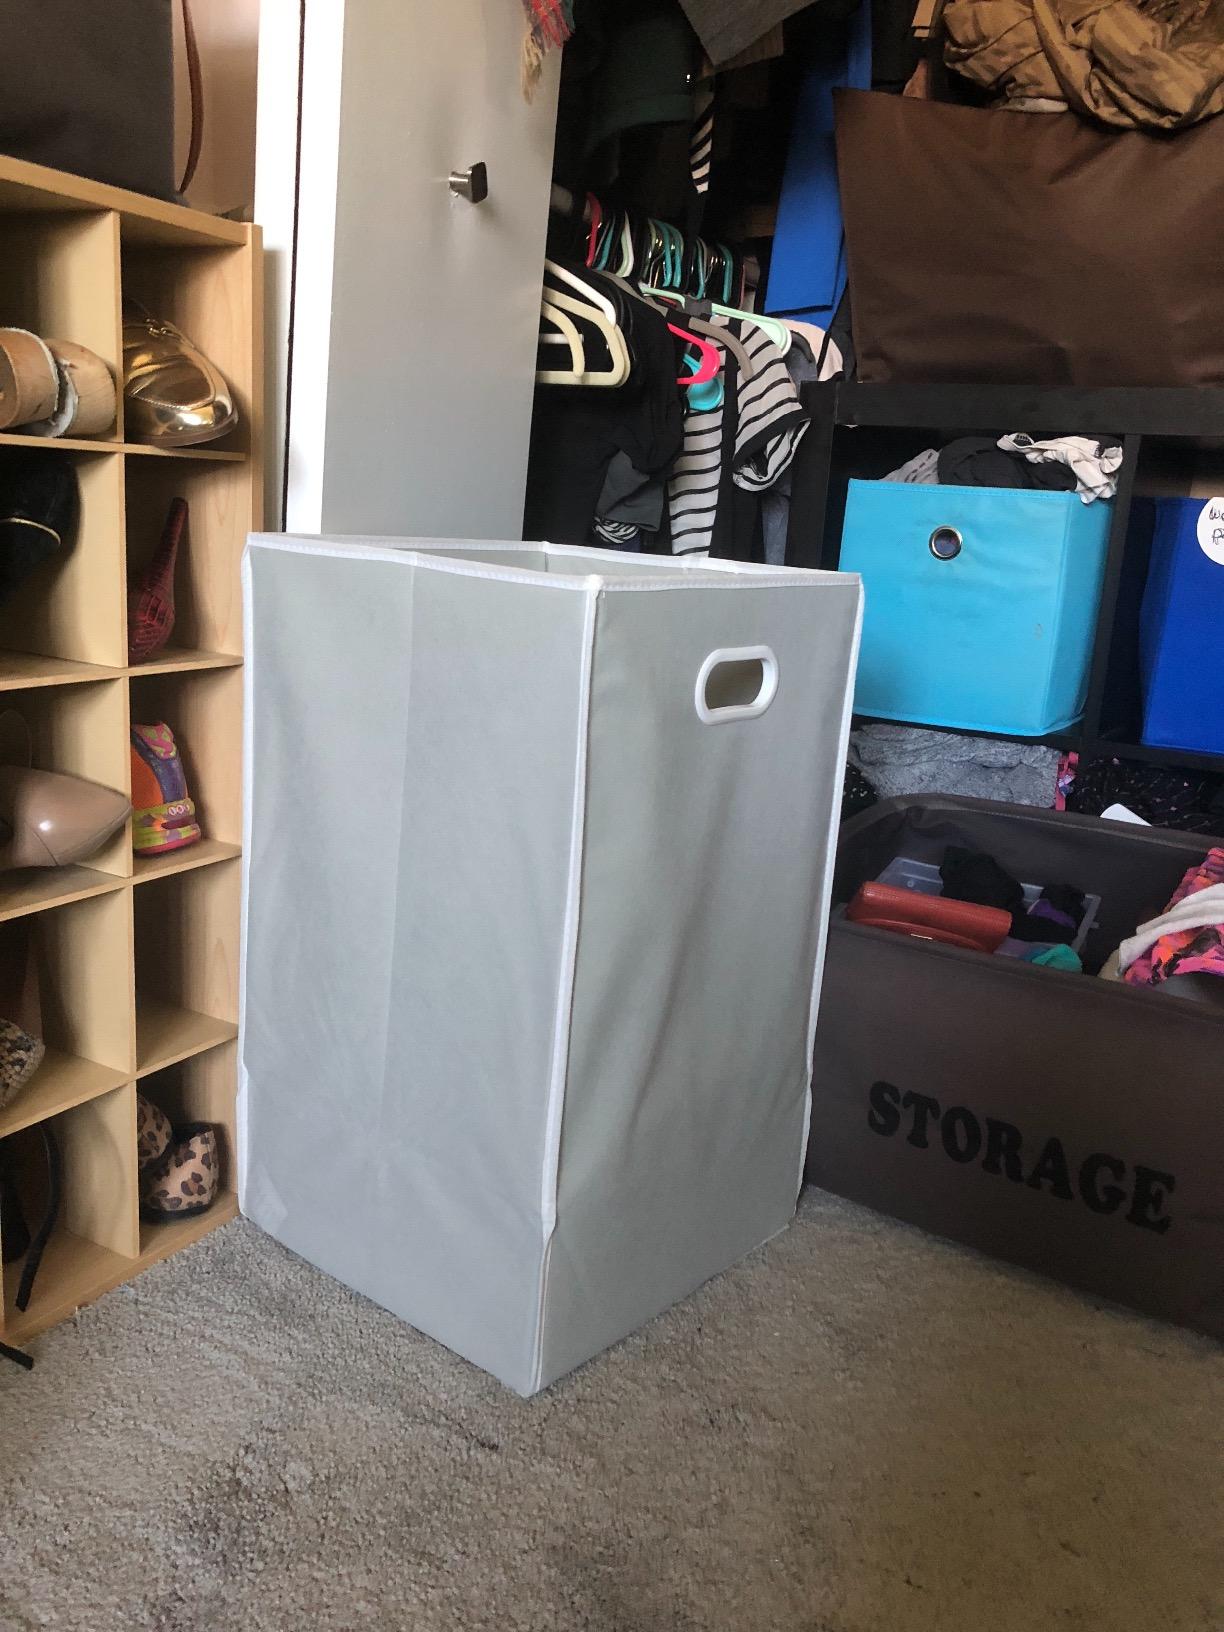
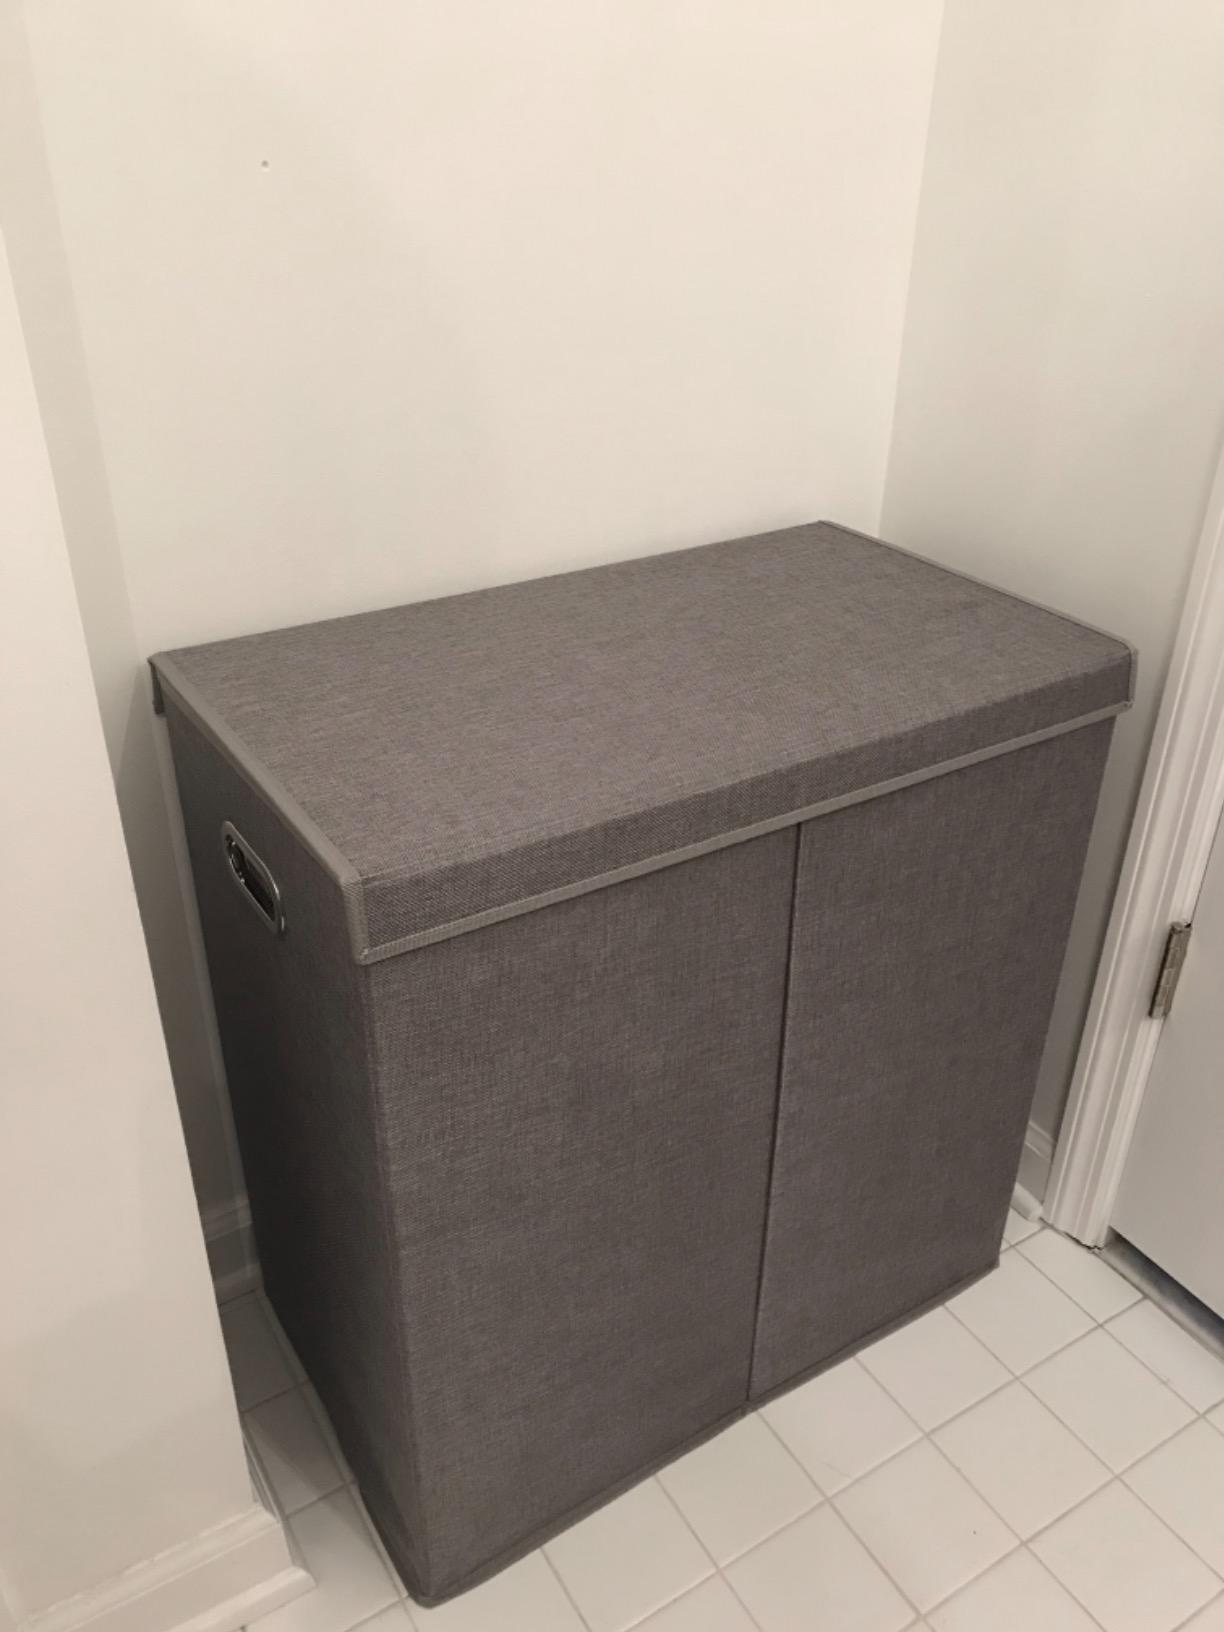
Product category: items_hamper
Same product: no